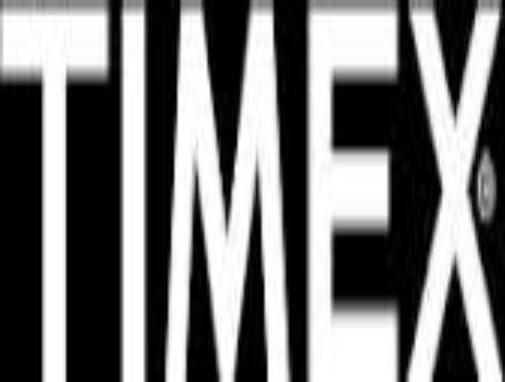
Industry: Clothes